Arnulf, Duke of Bavaria

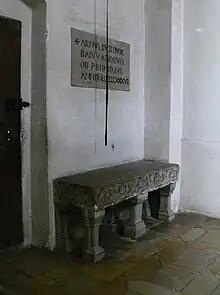
Gravestone at St. Emmeram's Abbey

Arnulf accompanied King Henry I on his 928 campaign against Duke Wenceslaus of Bohemia. In 935 he launched an attack against King Hugh of Provence to obtain the Iron Crown of Lombardy for his eldest son Eberhard, which only resulted in defeat. After King Henry had died in 936, the Duke attended the coronation of his son Otto as King of the Romans at Aachen Cathedral.